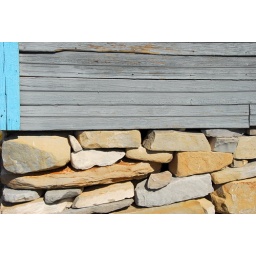
a house built upon a rock